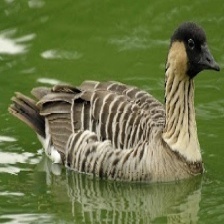
Species: HAWAIIAN GOOSE
Scientific name: BRANTA SANDVICENSIS
ImageNet parent category: goose